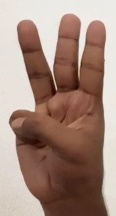
ASL sign: W